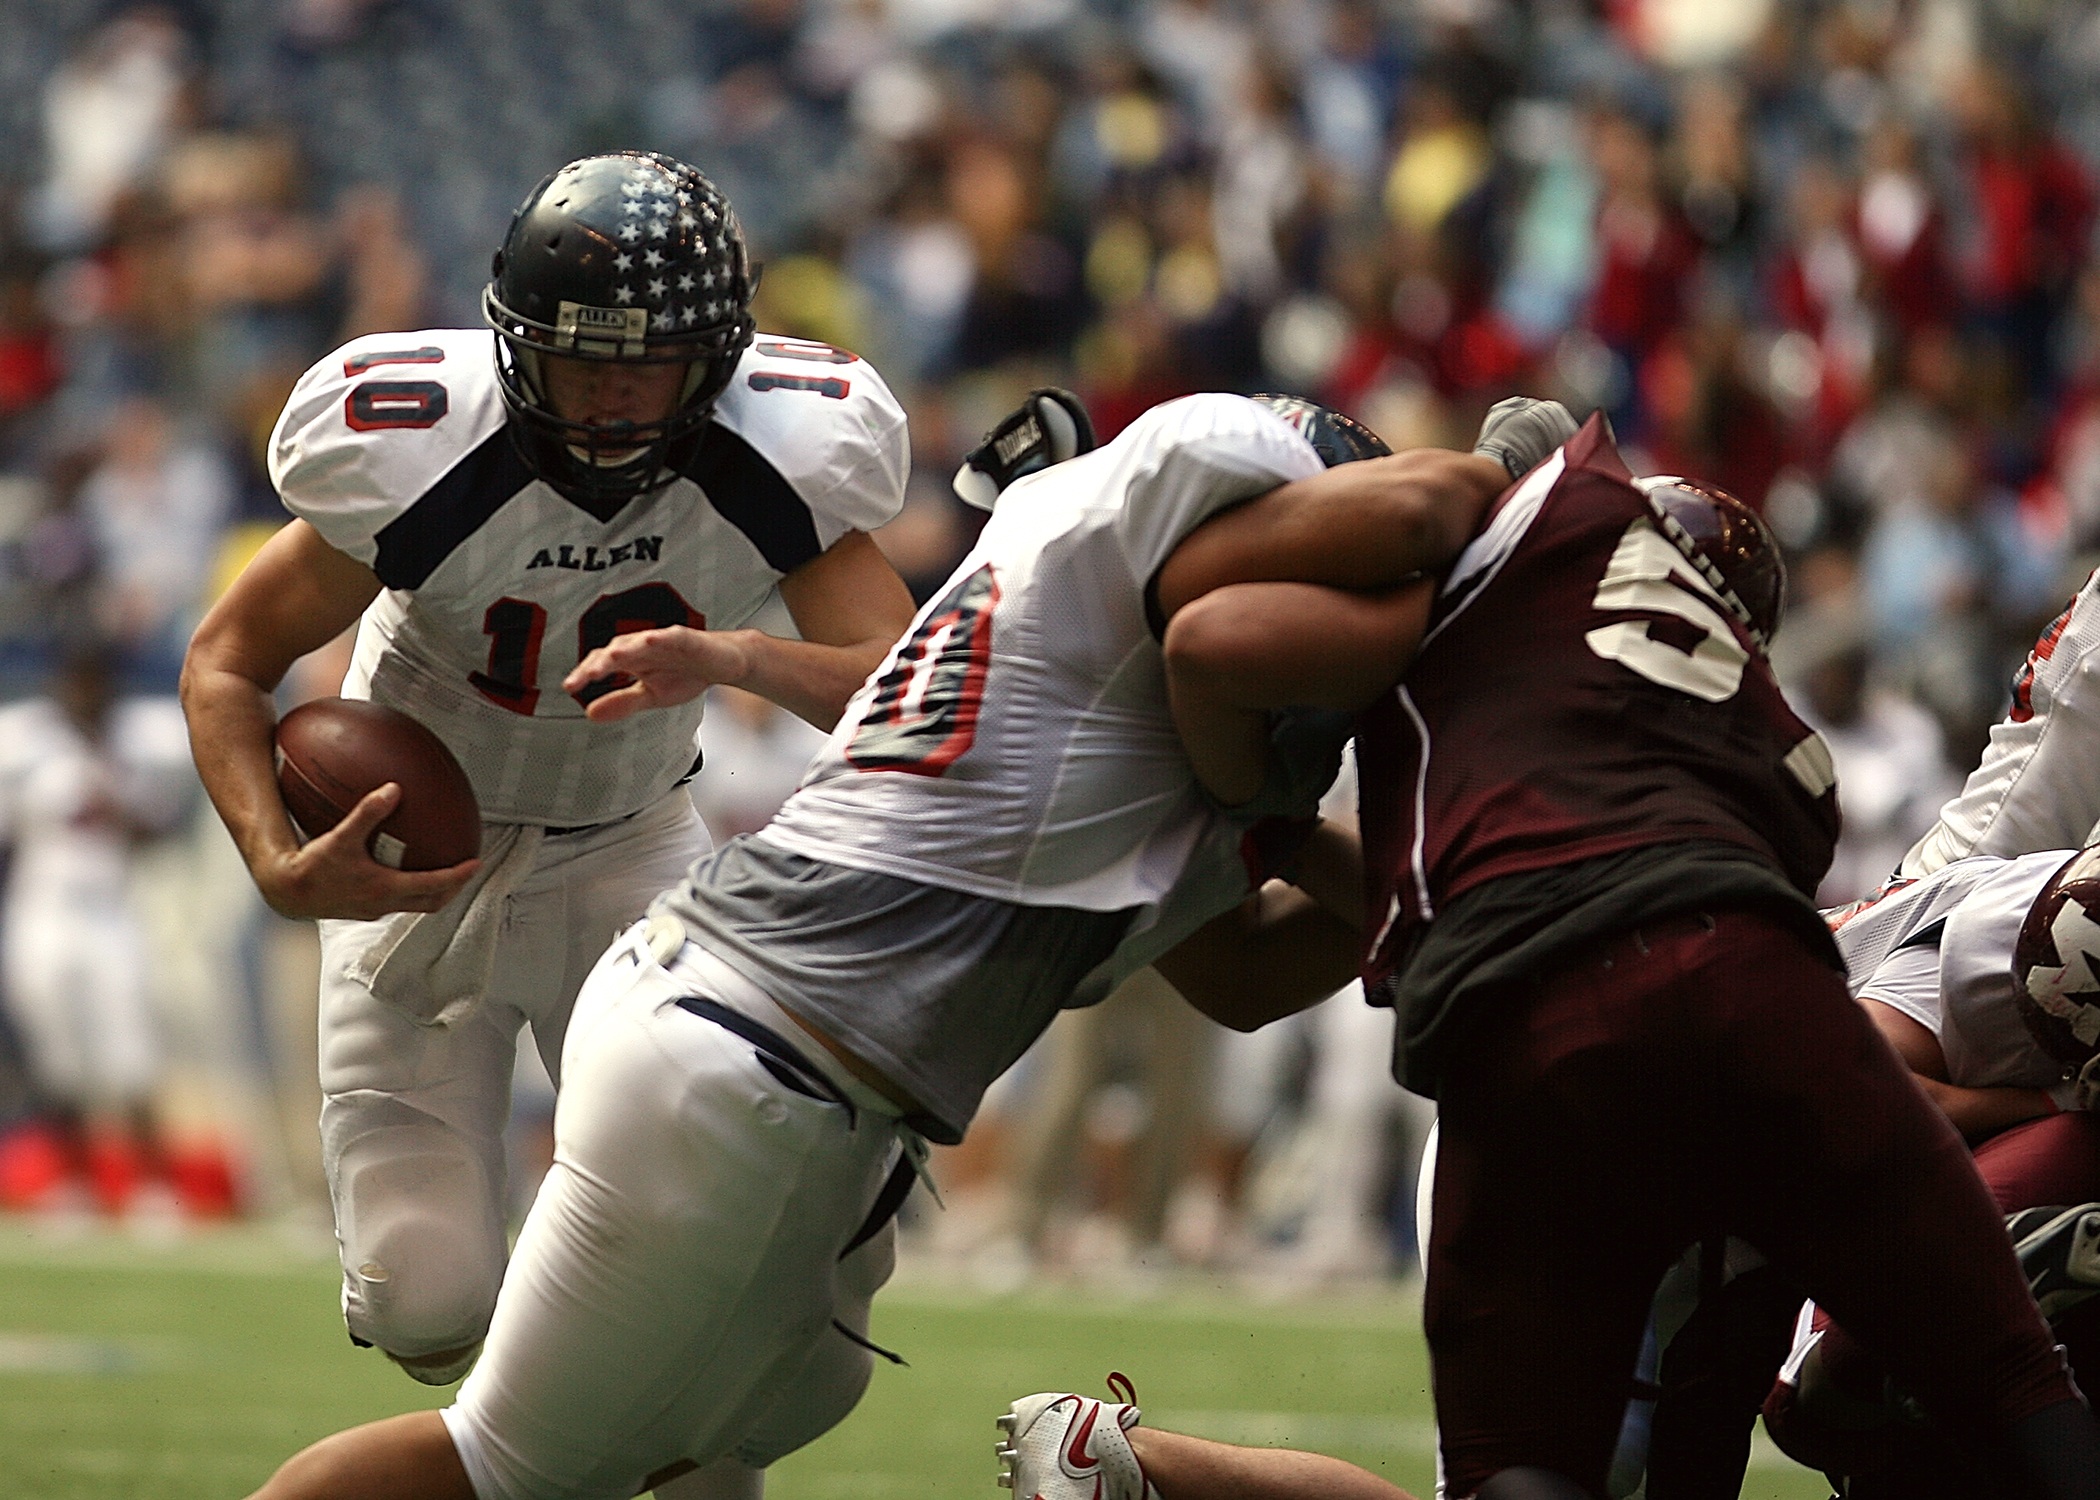
sport, field, game, play, run, line, action, soccer, stadium, player, competition, team, american football, sports, helmet, ball, texas, protection, athlete, athletics, spectators, defense, fans, tackle, football player, offense, ball carrier, running back, quarterback, blocker, lineman, canadian football, baseball positions, gridiron football